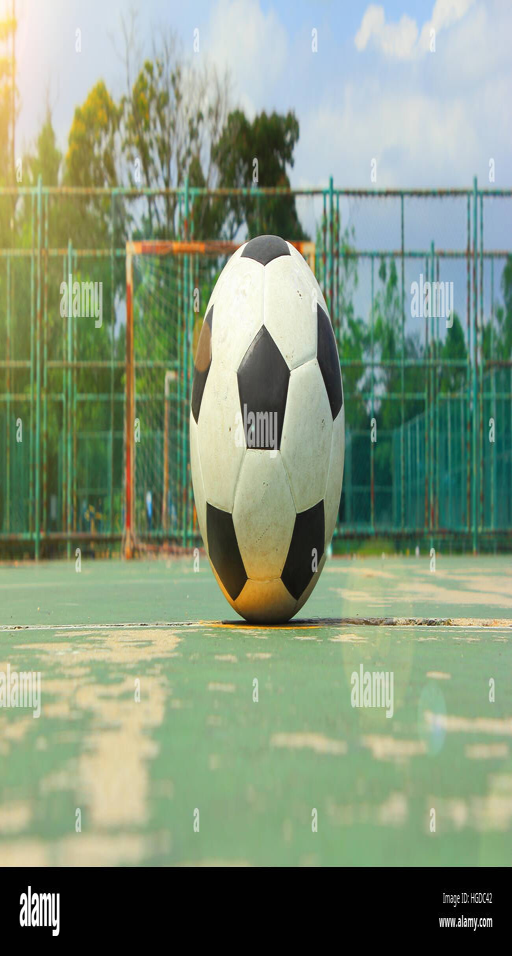
the ball on the middle of futsal court and futsal goal as the background with sun flare